Ty Majeski

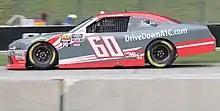
Majeski racing in the 2018 Xfinity Series race at Road America

In April, he returned to Wisconsin for the first asphalt race of the year; he led the last 44 laps to take the Icebreaker 100 win at Dells Raceway Park. Two months later, in his Xfinity debut at Iowa, Majeski qualified tenth and ran as high as fifth, but was involved in an accident with Kyle Benjamin on lap 114; he finished 34th. Majeski clinched his fourth consecutive ARCA Midwest Tour at Elko Speedway with one race remaining for the season. Majeski won his third consecutive Governor's Cup in a Super Late Model at New Smyrna Speedway in November over Bubba Pollard, Wallace, and Burton. He returned to the Xfinity Series at Iowa and the season finale at Homestead-Miami.